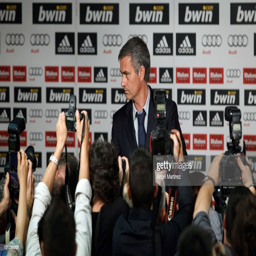
new coach holds a press conference .